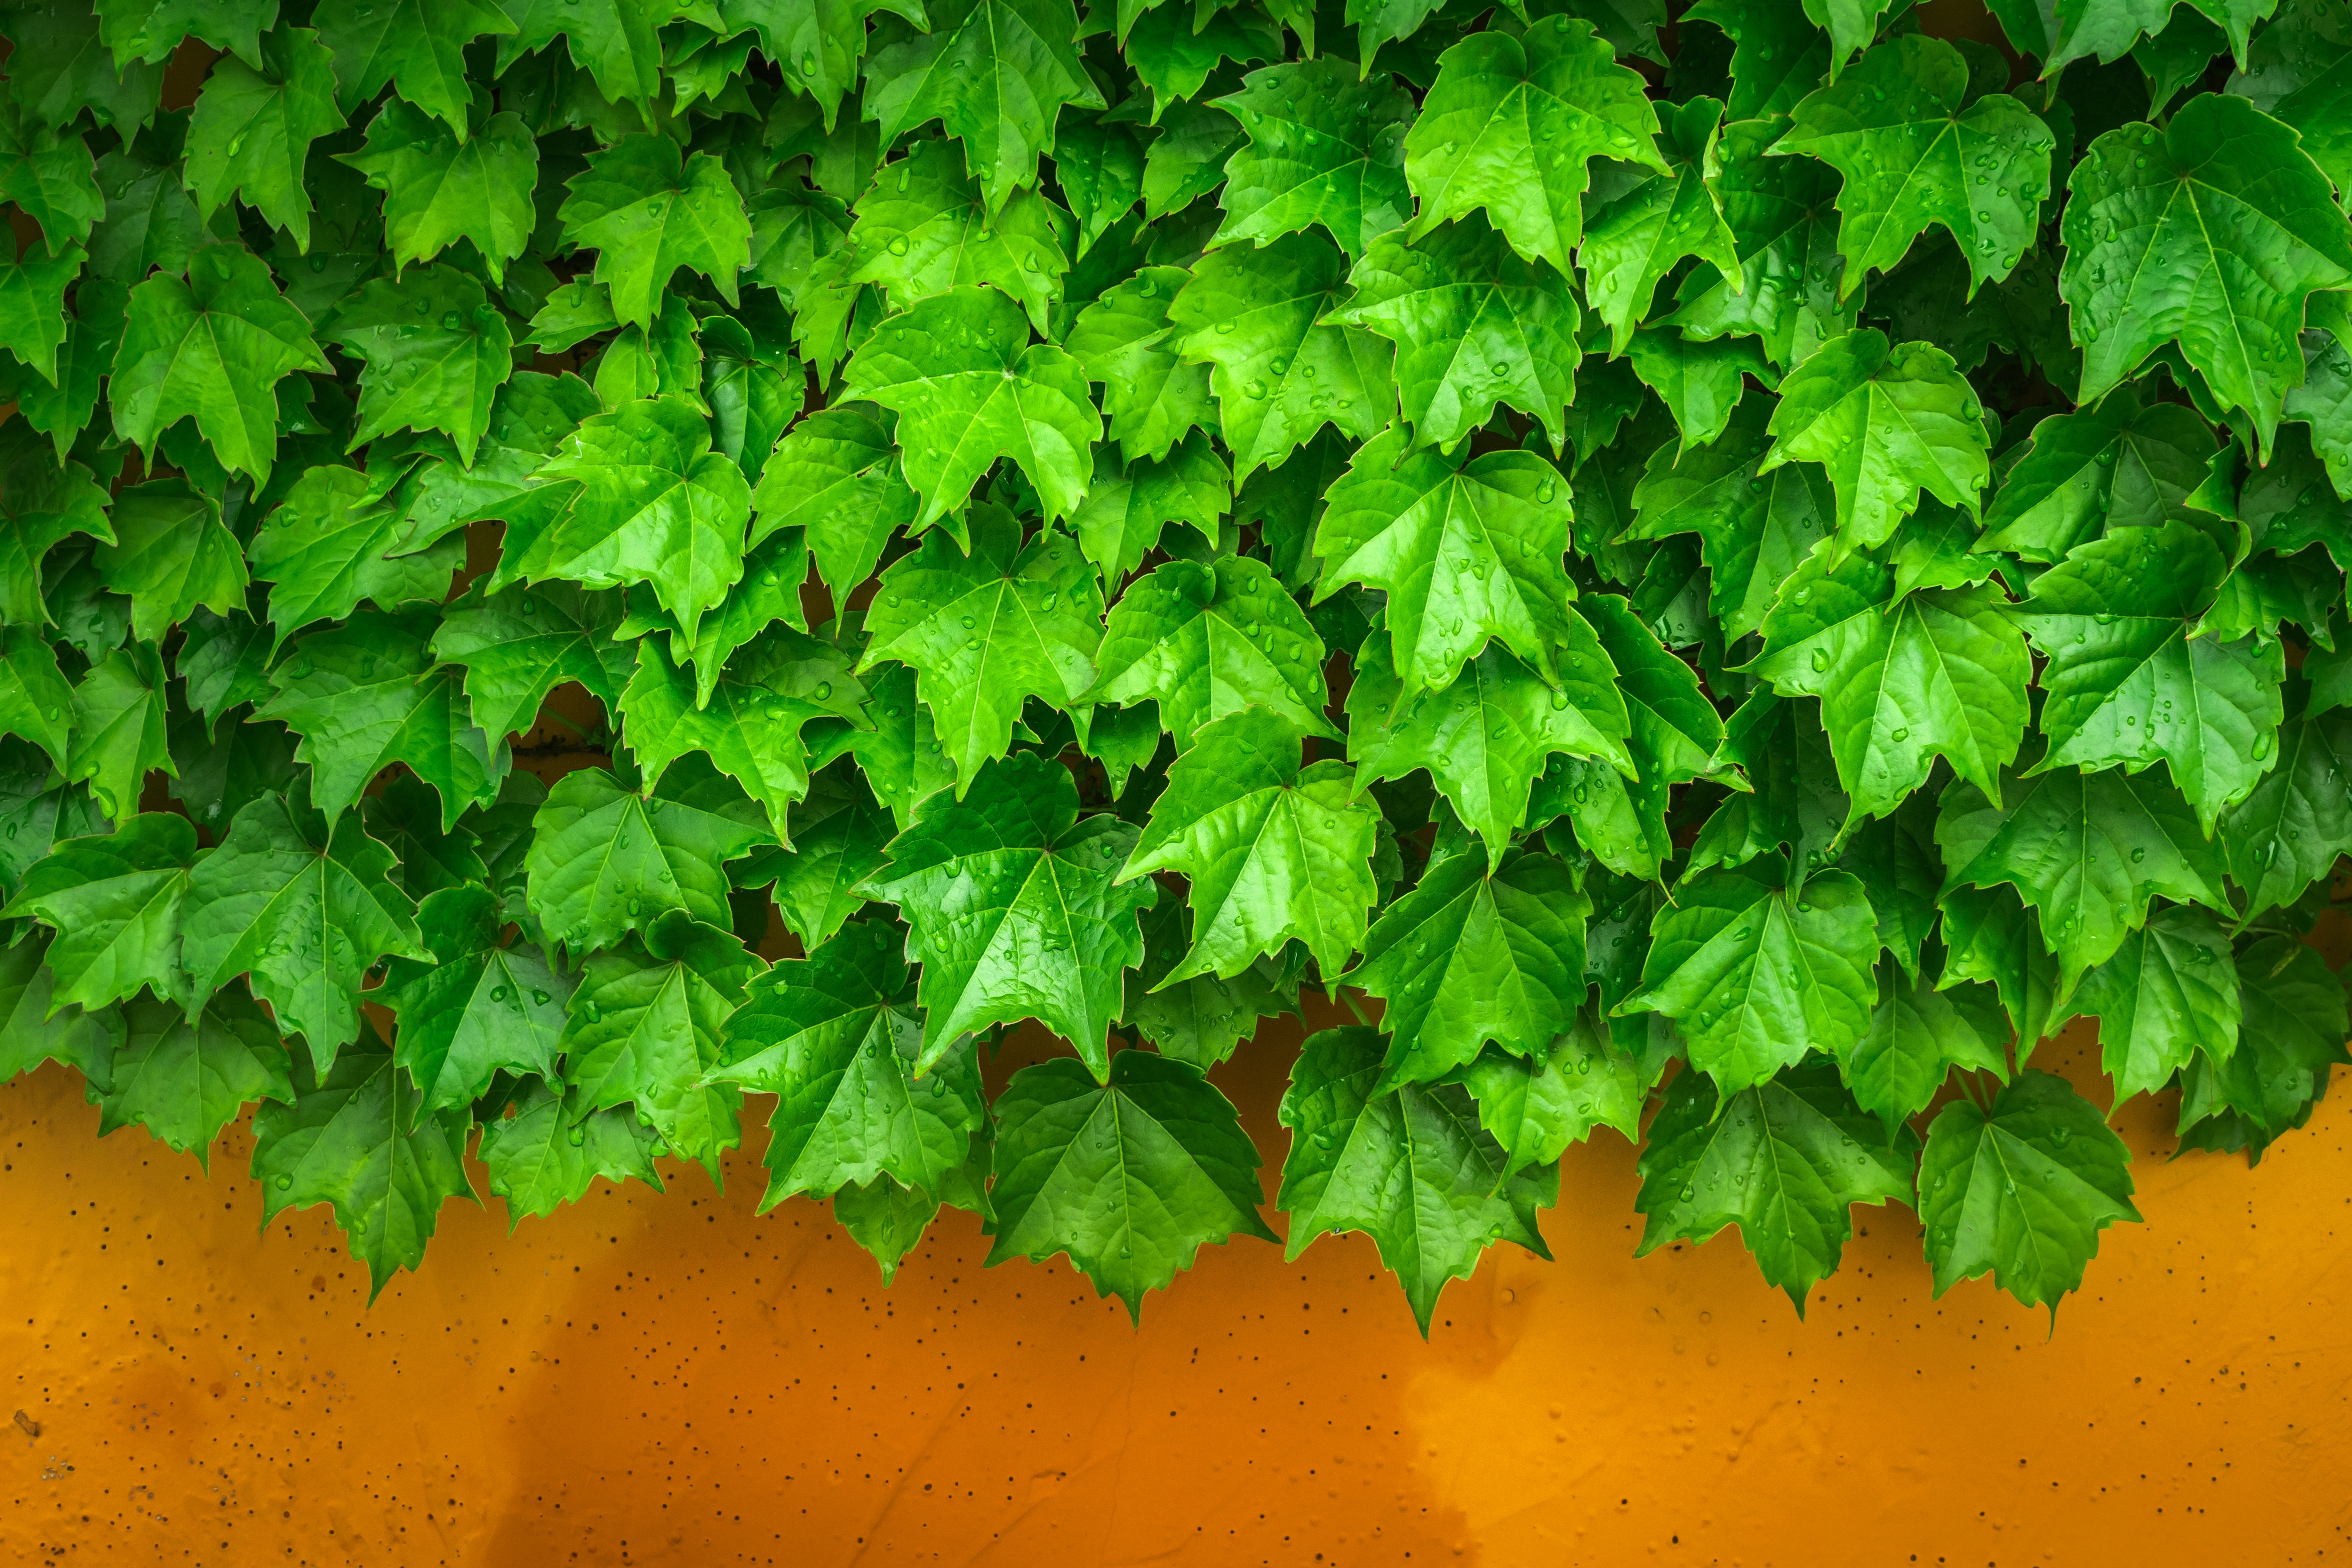
tree, nature, dew, abstract, plant, vine, leaf, flower, wall, orange, food, spring, green, herb, produce, vegetable, ivy, plants, non, trickle, the leaves, flowering plant, grape leaves, state of the union, damme, hwalyeob, annual plant, land plant, apiales